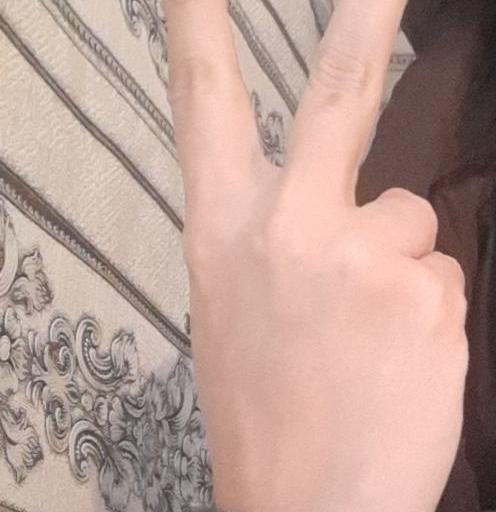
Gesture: peace_inverted